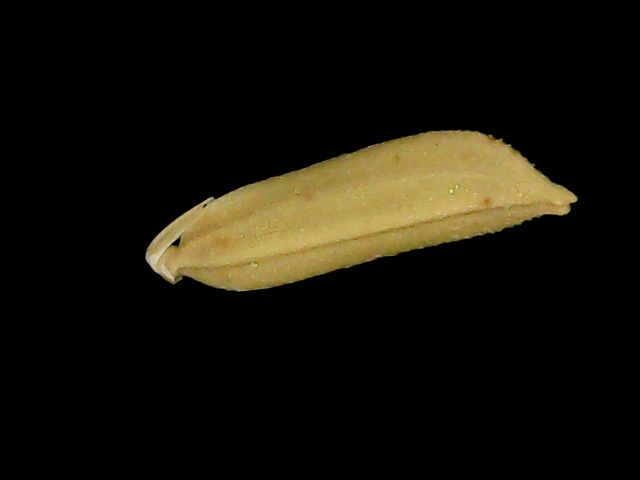
Rice variety: Bd75